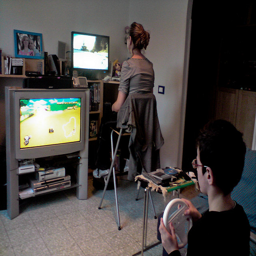
A female and young boy in the same room each playing video games on separate televisions.
a kid that is playing a game on the wii
a boy holding onto the wheel wii mote while playing a driving game
A boy and girl play video games on two different tvs in the same living room.
a girl and boy are playing video games in a room